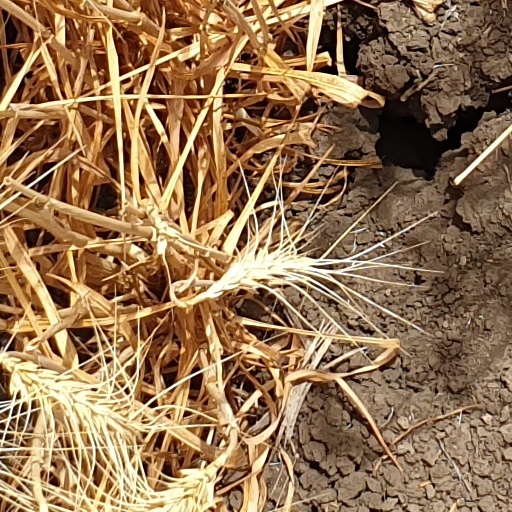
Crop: wheat